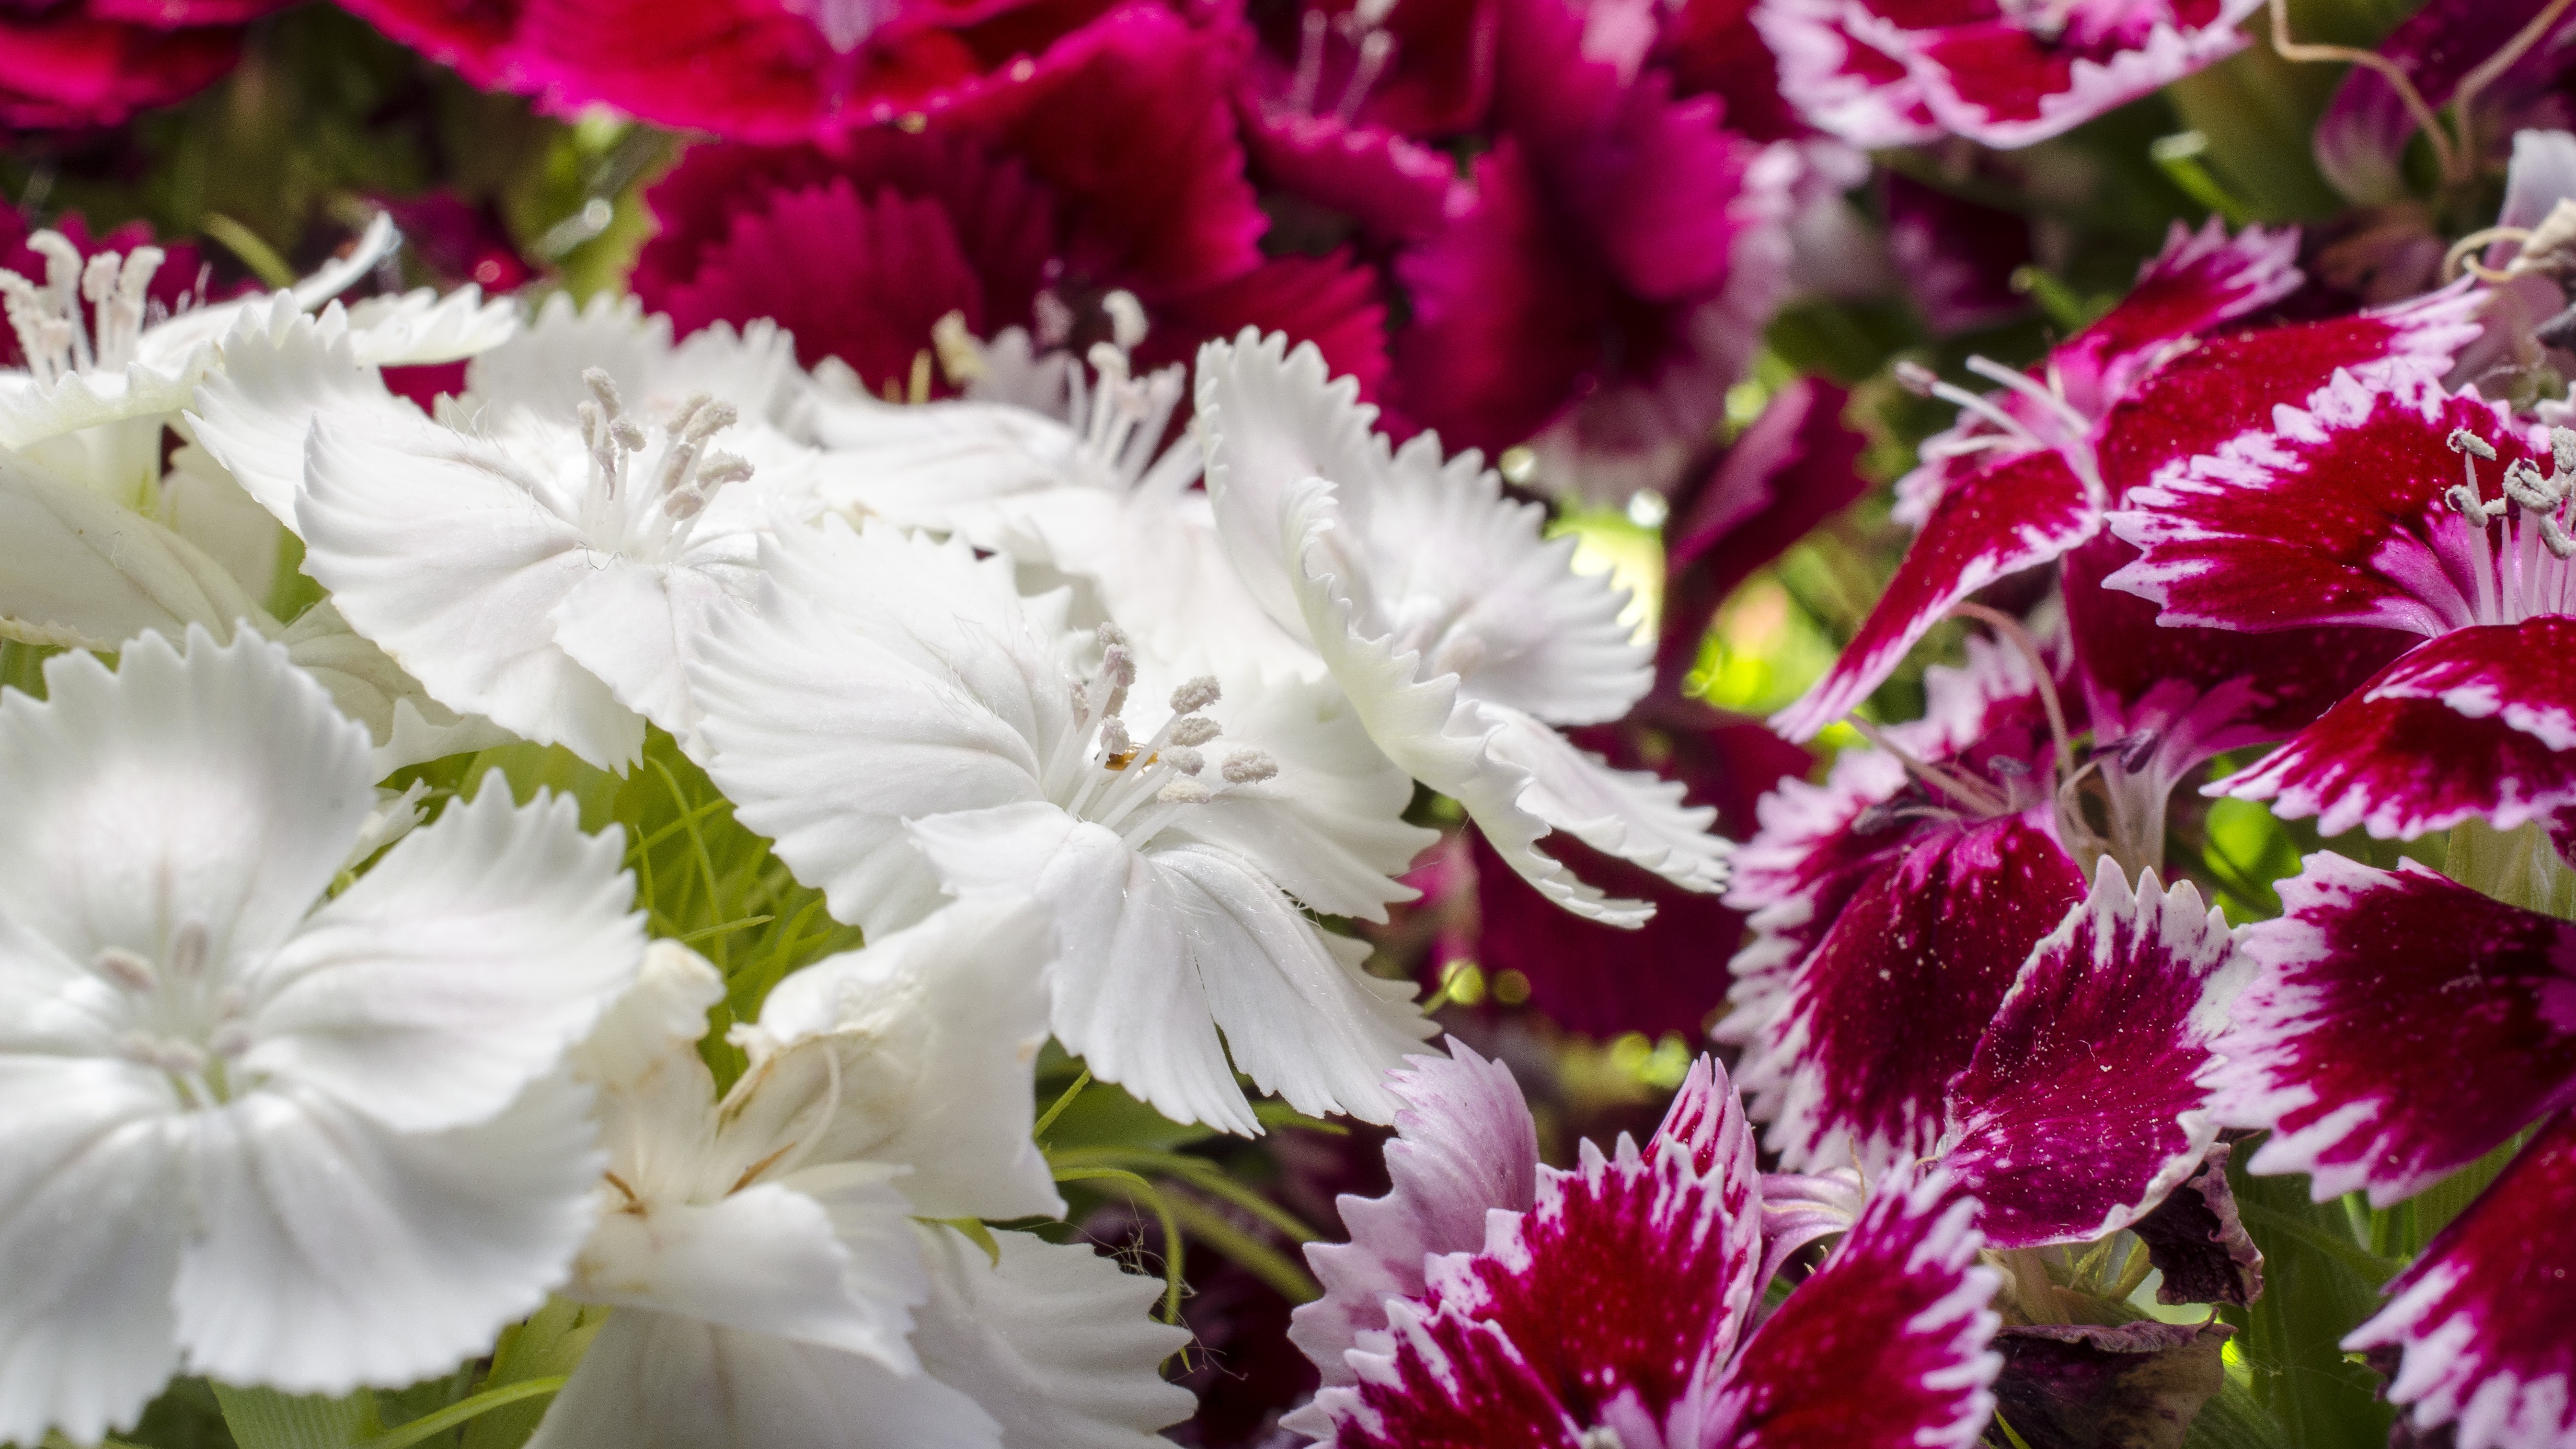
blossom, plant, flower, petal, botany, flora, shrub, bunch of flowers, ornamental plants, dianthus, macro photography, flowering plant, pentecost, dianthus barbatus, land plant, pink family, two summer, bearded caryophyllus